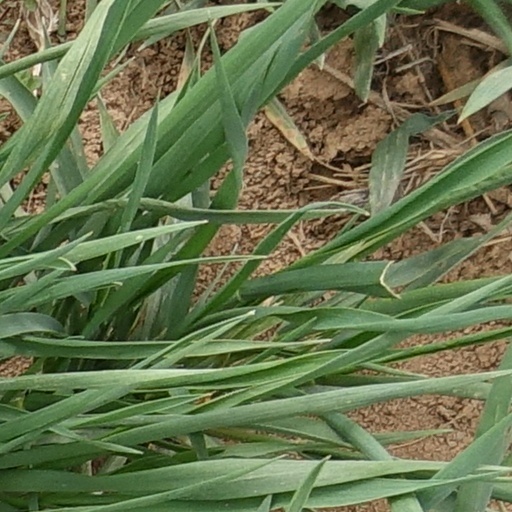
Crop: wheat